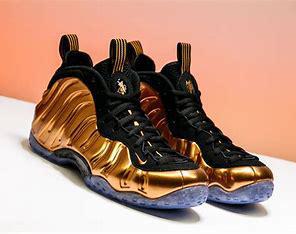
Brand: Nike
Model: Air Foamposite One